World Championship Soccer 2

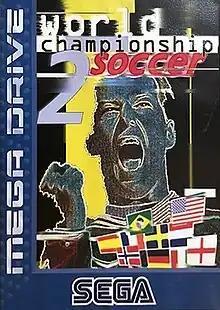
European cover art

World Championship Soccer 2 is an association football video game released for the Sega Genesis/Mega Drive systems in 1994, as a sequel to "World Championship Soccer".